Memory cell (computing)

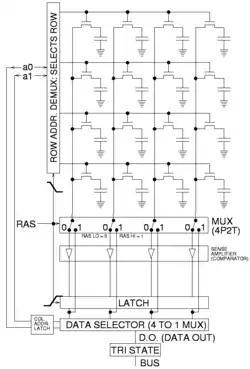
Square array of DRAM memory cells being read

Logic circuits without memory cells are called combinational, meaning the output depends only on the present input.